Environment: real
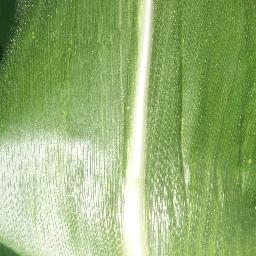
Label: healthy